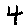
Label: 4